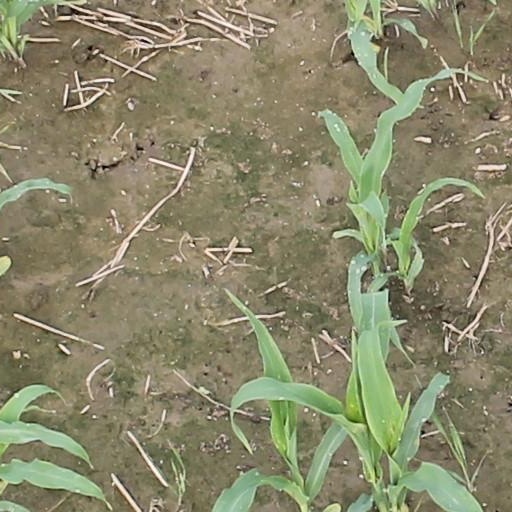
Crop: maize; corn